Satrubhanja

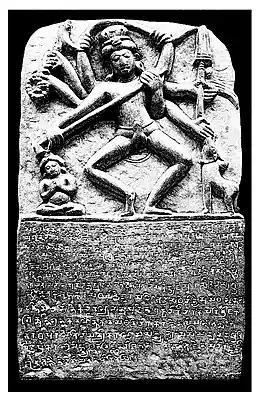
The Sketch of the Thirteen line Inscription of Satrubhanja from Asanpat in Odisha

The Naga clan ruled most of central and northern India during the 2nd Century A.D to 4th Century A.D. From the Asanpat inscription we know that Satrubhanja belonged to the part of this clan which ruled northern and western Odisha from Vindhyatabi which is identified as Keonjhar. The Nagas were a prevalent force in this part of Odisha while the kusana ruled as a prevailing power of the north india region. Successively the Murundas were overthrown by the Nagas in the same era as the Kushan power was also brought down.